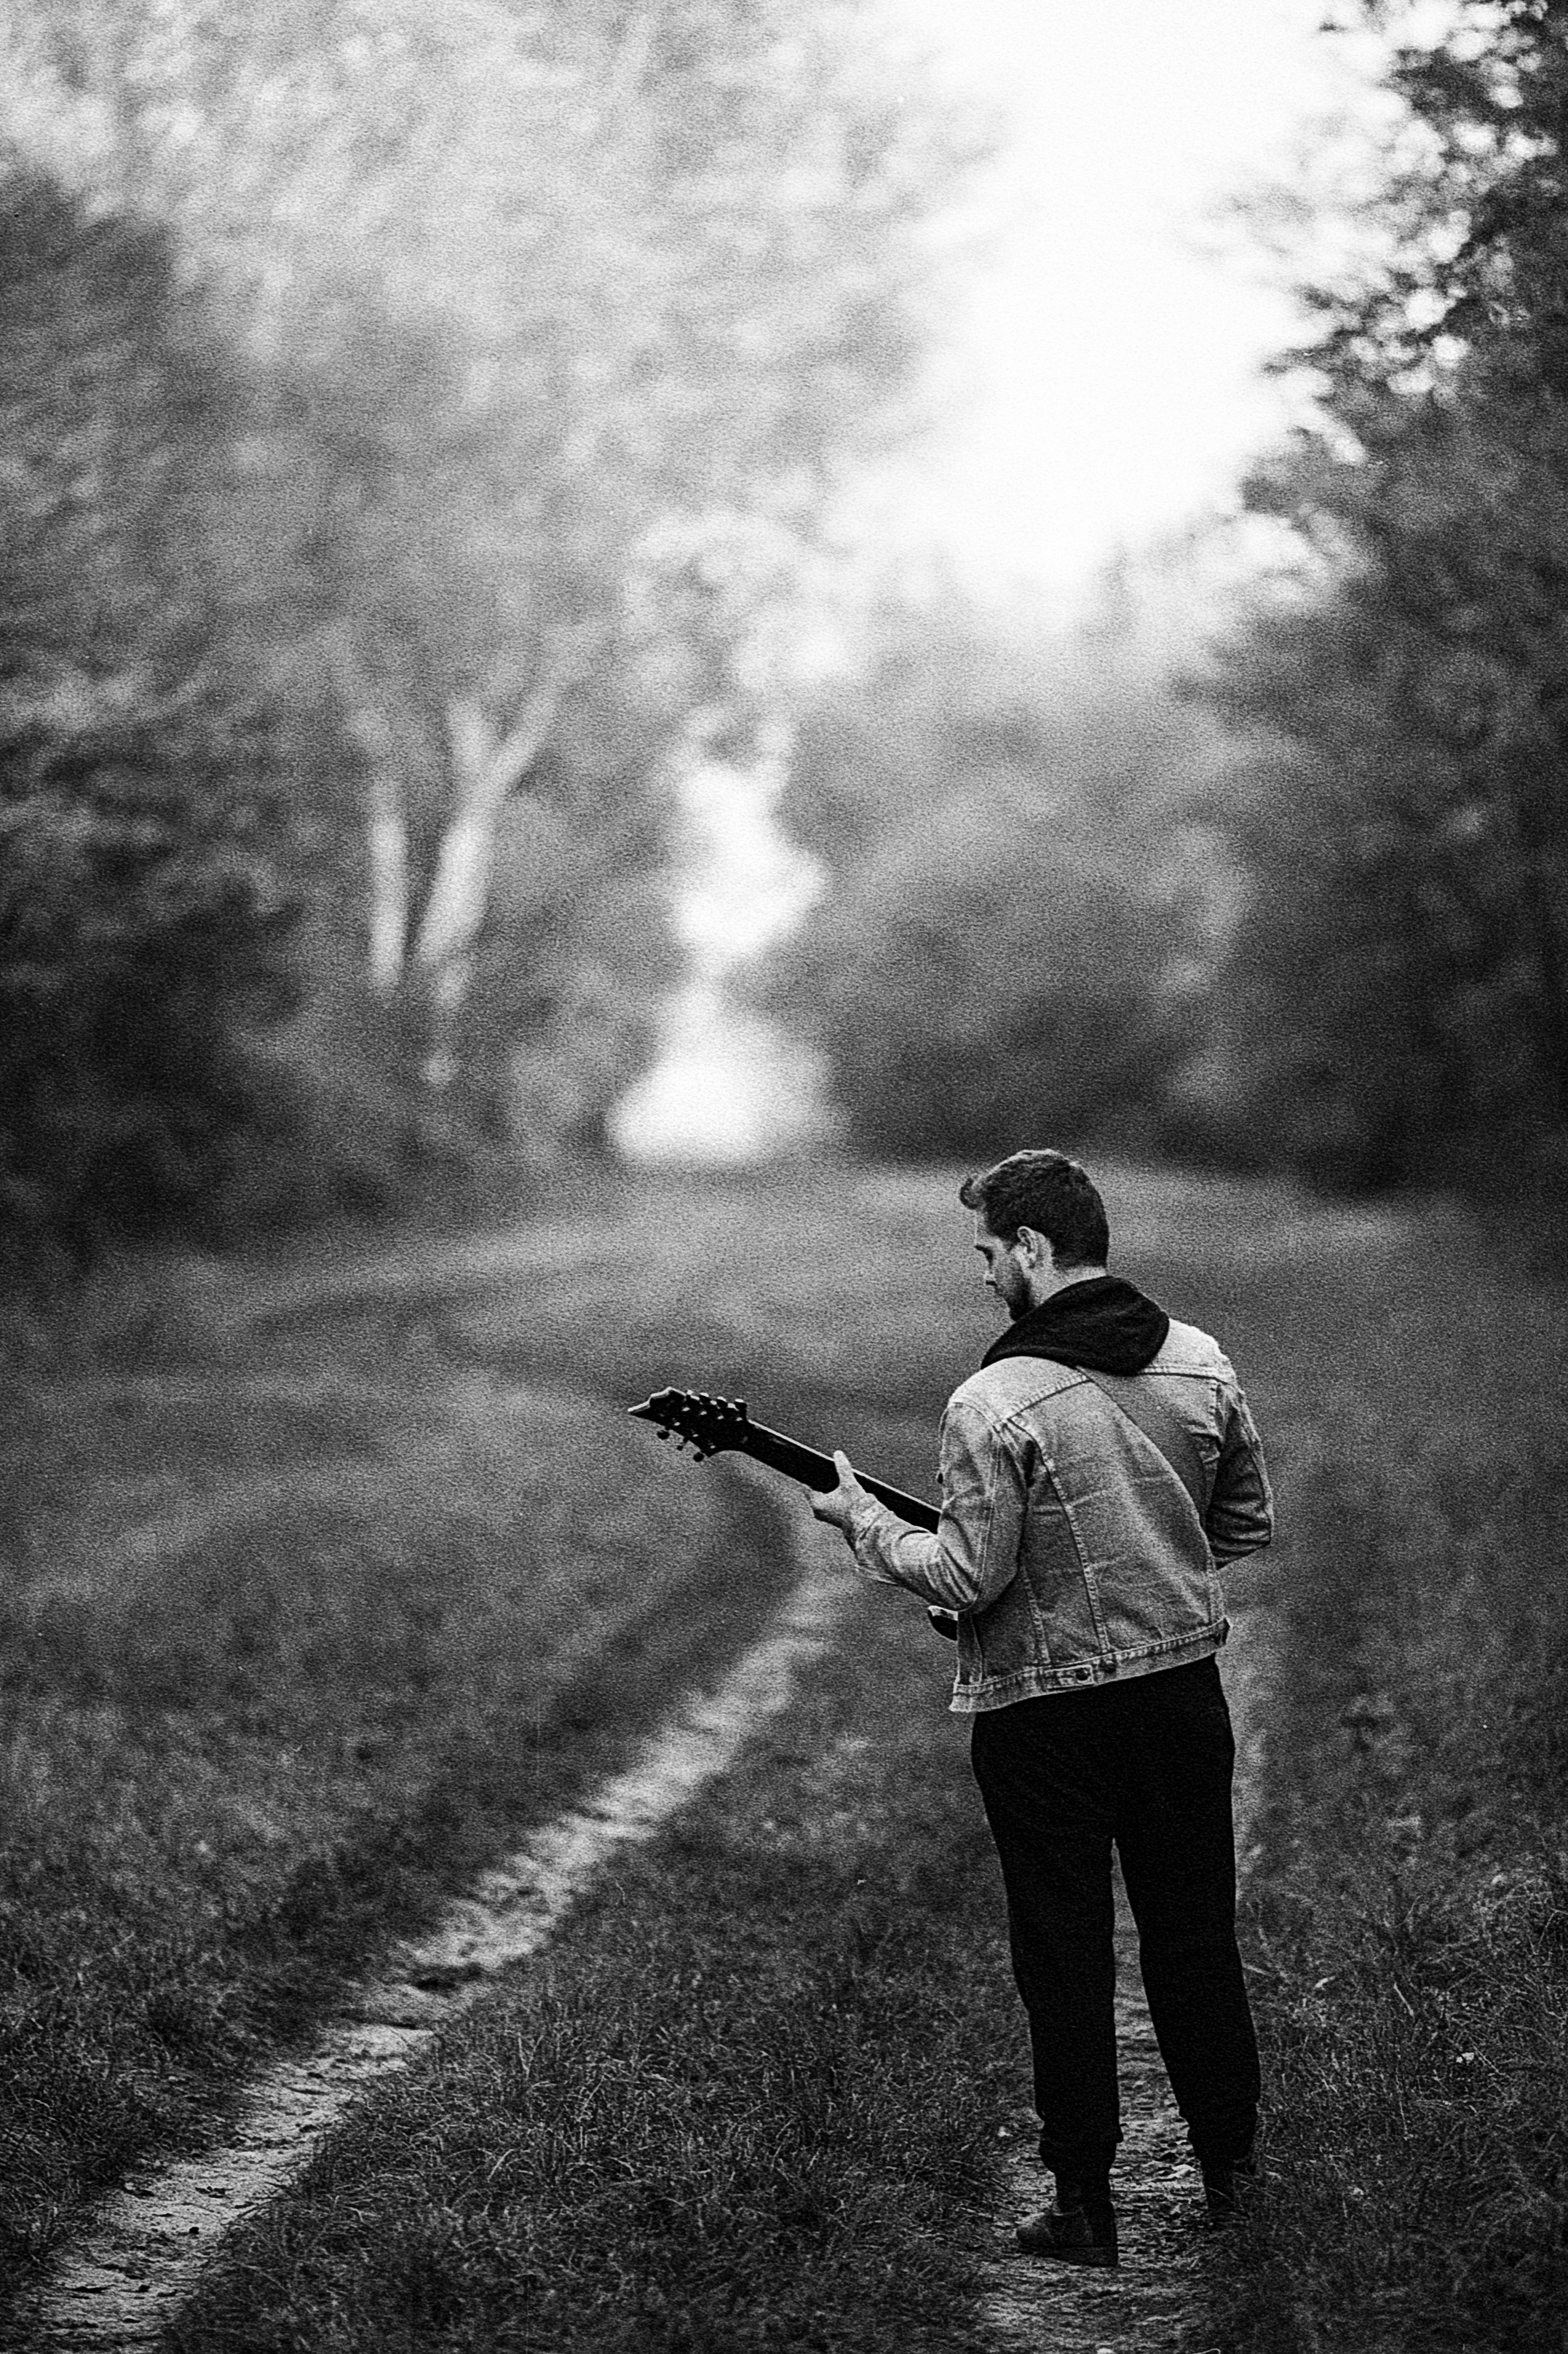
man, outdoor, rock, person, music, black and white, people, white, photography, guitar, male, guy, young, instrument, darkness, fashion, playing, musician, black, monochrome, lifestyle, leisure, acoustic, caucasian, happy, happiness, musical, performance, photograph, sound, guitarist, handsome, casual, attractive, adult, young man, monochrome photography